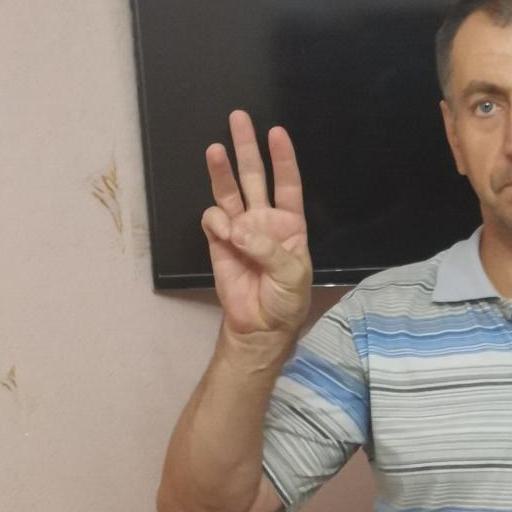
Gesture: three